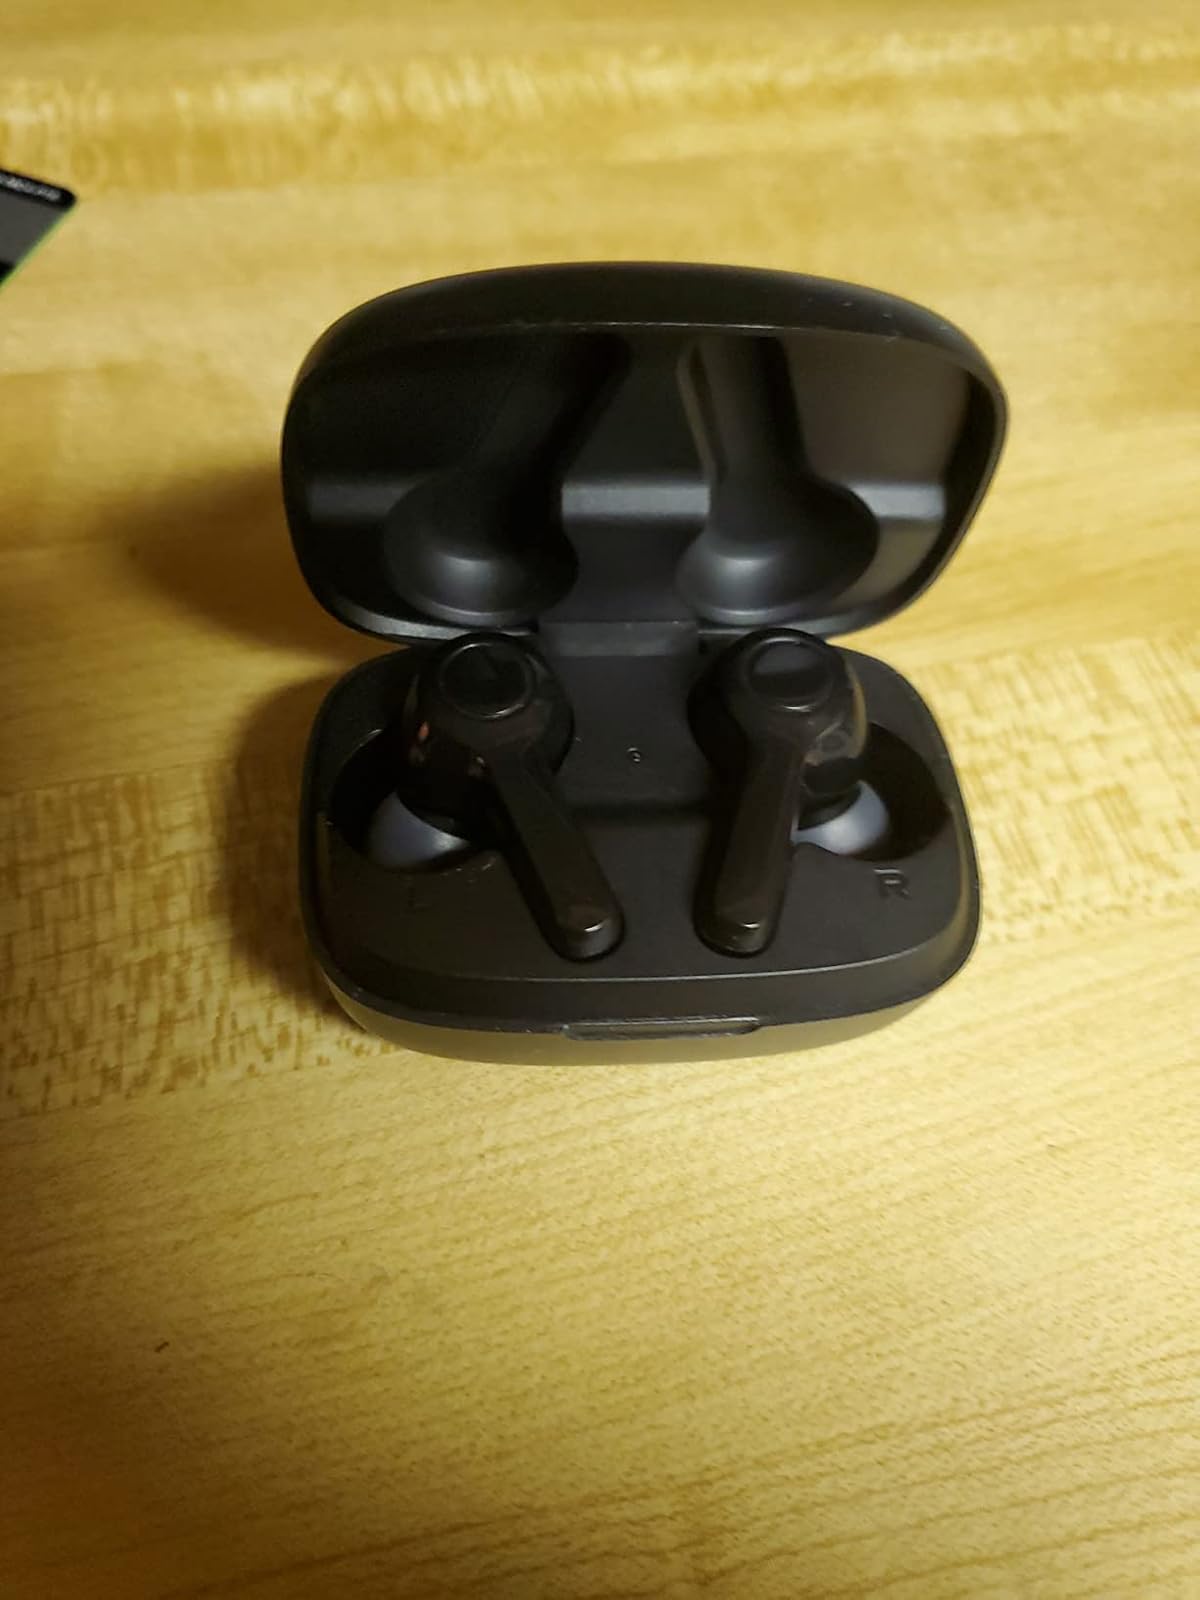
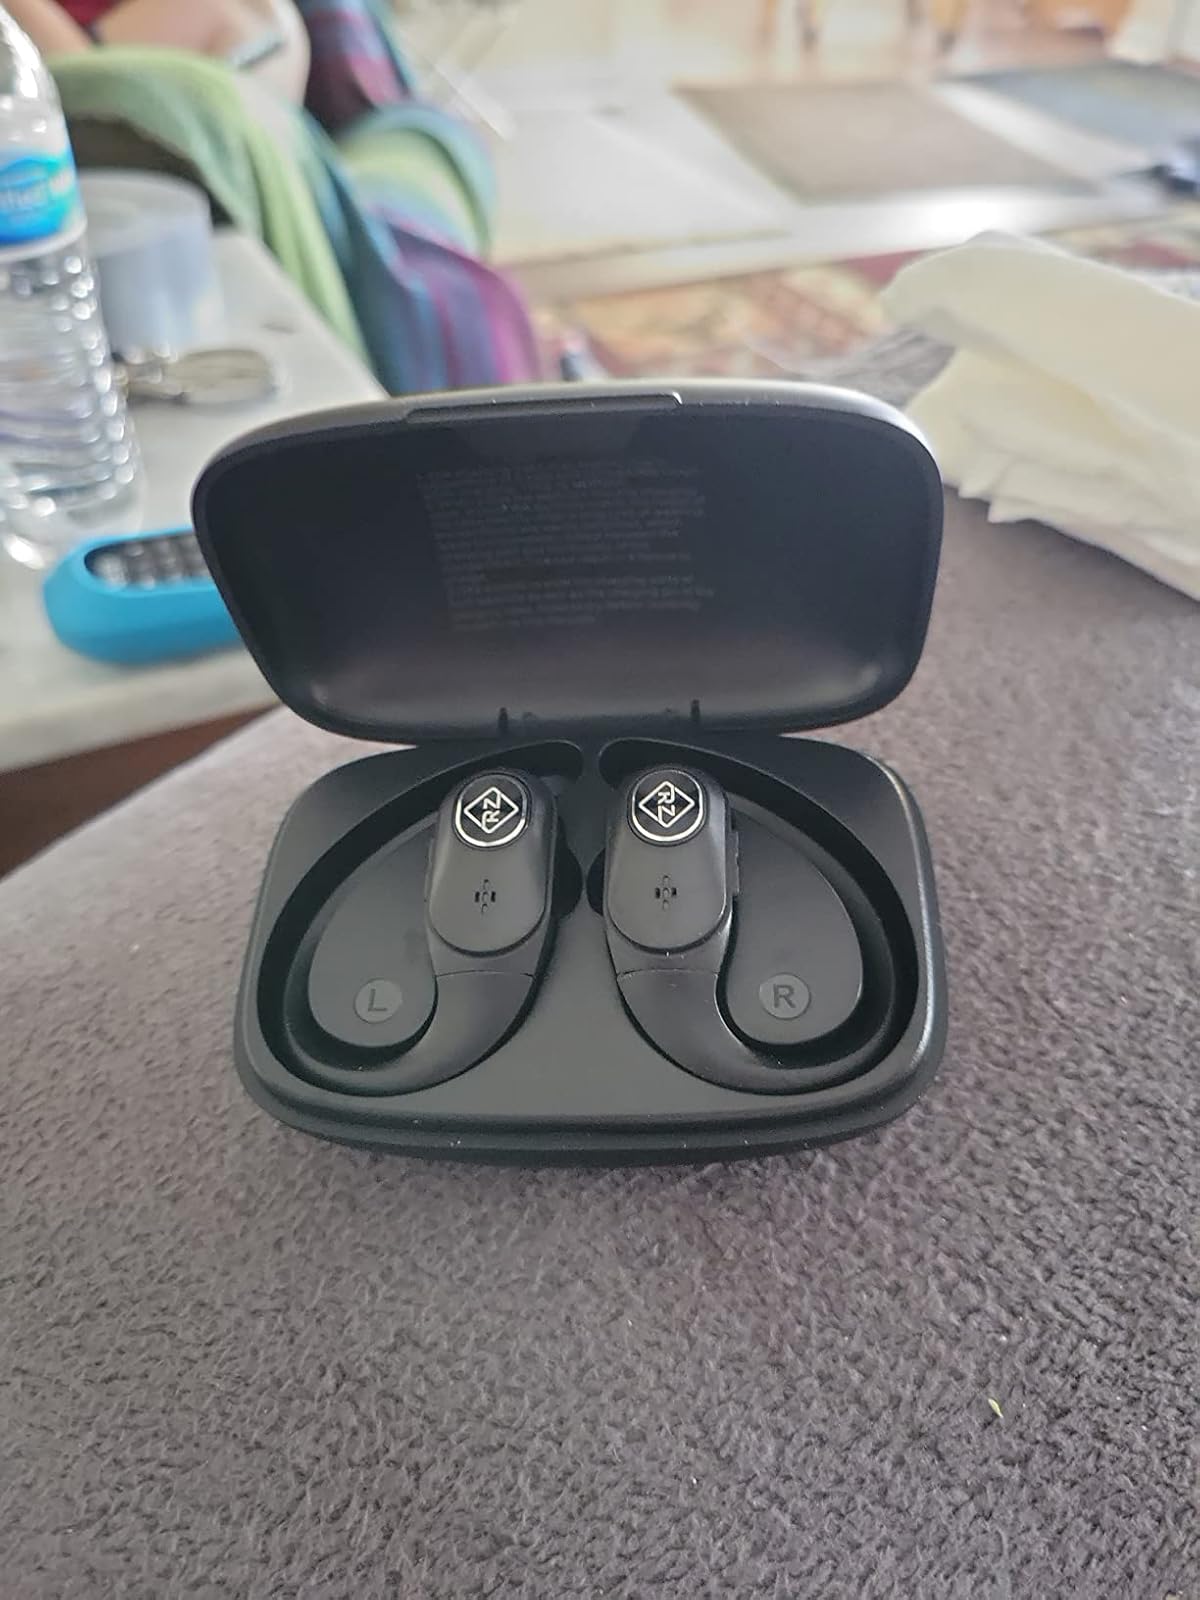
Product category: earbuds
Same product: no